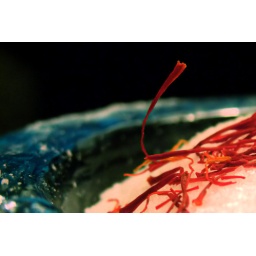
Persian saffron on salt in a blue glass salt cellar with a black leather background.